Henry David Thoreau

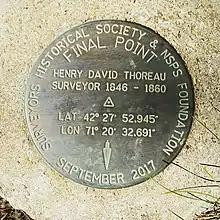
Geodetic Marker at Thoreau's gravesite

Thoreau contracted tuberculosis in 1835 and suffered from it sporadically afterwards. In 1860, following a late-night excursion to count the rings of tree stumps during a rainstorm, he became ill with bronchitis. His health declined, with brief periods of remission, and he eventually became bedridden. Recognizing the terminal nature of his disease, Thoreau spent his last years revising and editing his unpublished works, particularly "The Maine Woods" and "Excursions", and petitioning publishers to print revised editions of "A Week" and "Walden". He wrote letters and journal entries until he became too weak to continue. His friends were alarmed at his diminished appearance and were fascinated by his tranquil acceptance of death. When he was asked him in his last weeks if he had made his peace with God, Thoreau responded, "I did not know we had ever quarreled."